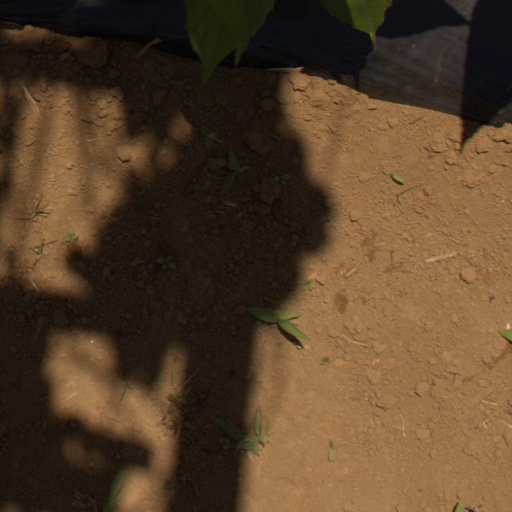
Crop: Jerusalem artichoke